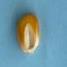
Maize quality: Good